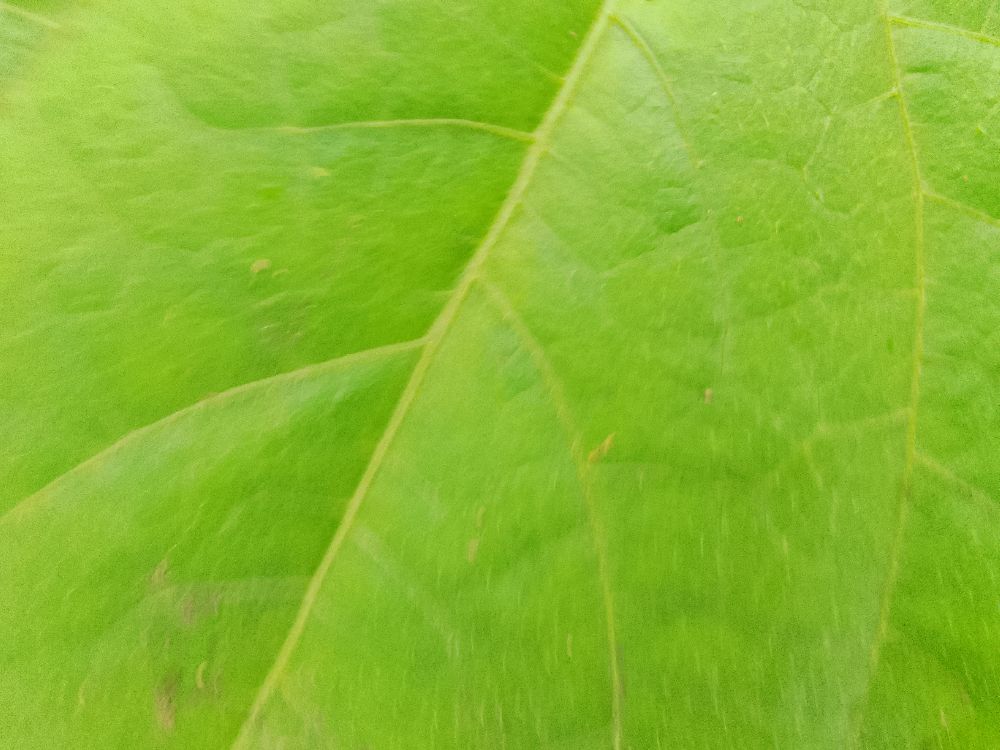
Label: healthy